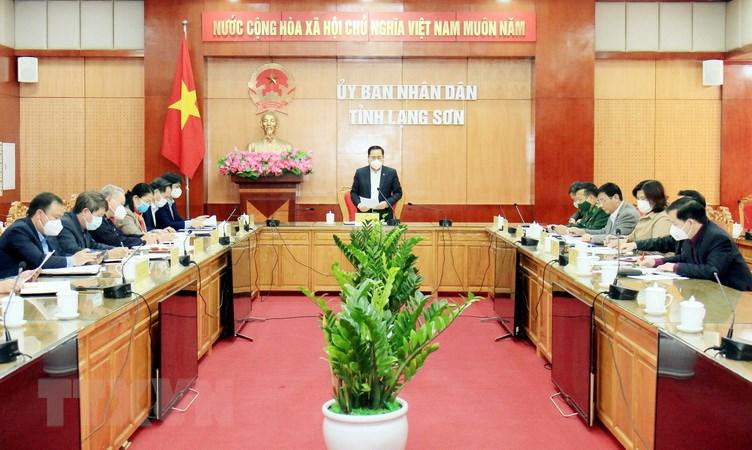
có một chậu cây xuất hiện ở khu vực giữa những chiếc bàn